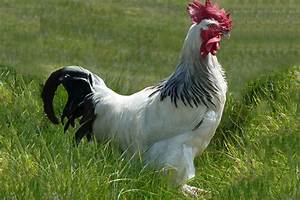
Label: gallina